Balkan slave trade

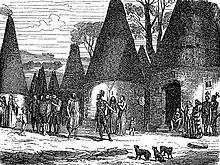
Illustration of Sclaveni between the Danube and the Balkan Mountains

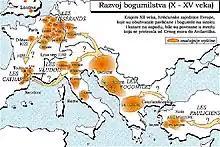
The spread of Bogomilism.

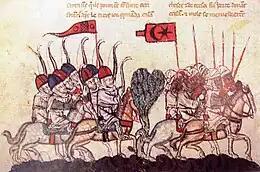
The battle of Wadi al-Khazandar in 1299, depicting Mongol archers and Mamluk cavalry. During that time many Mamluk soldiers originated from the Balkan and Black Sea slave trades.

The Balkan slave trade was the trade in slaves from the Balkans via Venetian slave traders across the Adriatic and Aegean Seas to Italy, Spain, and the Islamic Middle East, from the 7th century during the Early Middle Ages until the mid-15th century. It was one of the routes of the Venetian slave trade.